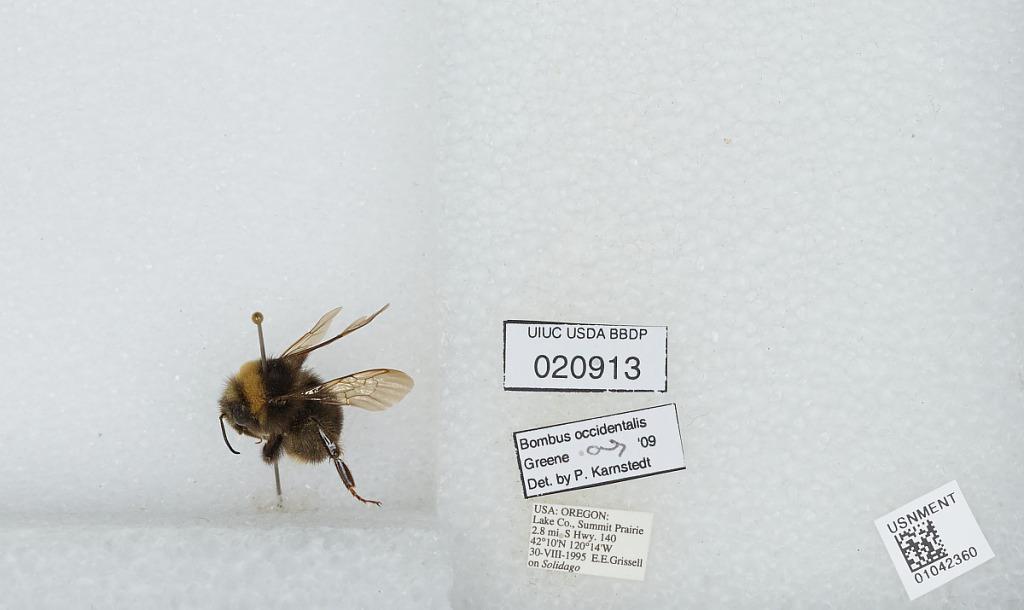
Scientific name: Bombus sp.
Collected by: E. Grissell
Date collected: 1995-8-30
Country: United States
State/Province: Oregon
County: Lake
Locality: Summit Prairie, 2.8 miles South of Highway 140
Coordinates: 42.17, -120.23
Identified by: Karnstedt, P.